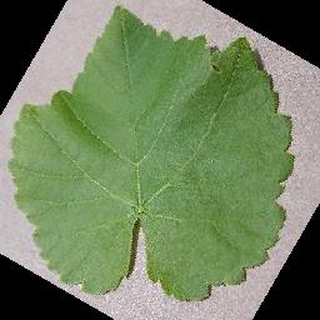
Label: healthy_grape